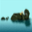
Label: otter